Russian presidential elections

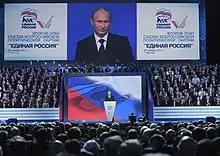
2012 United Russia's nominee Vladimir Putin in the party congress

Out of all the candidates, eight have participated in the elections more than once (of these, only two won the election each time, Boris Yeltsin and Vladimir Putin). The record for participation in the elections is held by Vladimir Zhirinovsky, who participated in the elections six times, from the first election in 1991 to 2018 (except the 2004 election). Vladimir Putin has participated in five elections. Gennady Zyuganov was a candidate four times. Aman Tuleyev and Grigory Yavlinsky were candidates three times, while in 1996 Tuleyev withdrew his candidacy a few days before the election, and Yavlinsky also tried to run in 2012, but was rejected. Boris Yeltsin, Nikolay Kharitonov and Sergey Mironov were candidates twice.